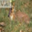
Label: deer